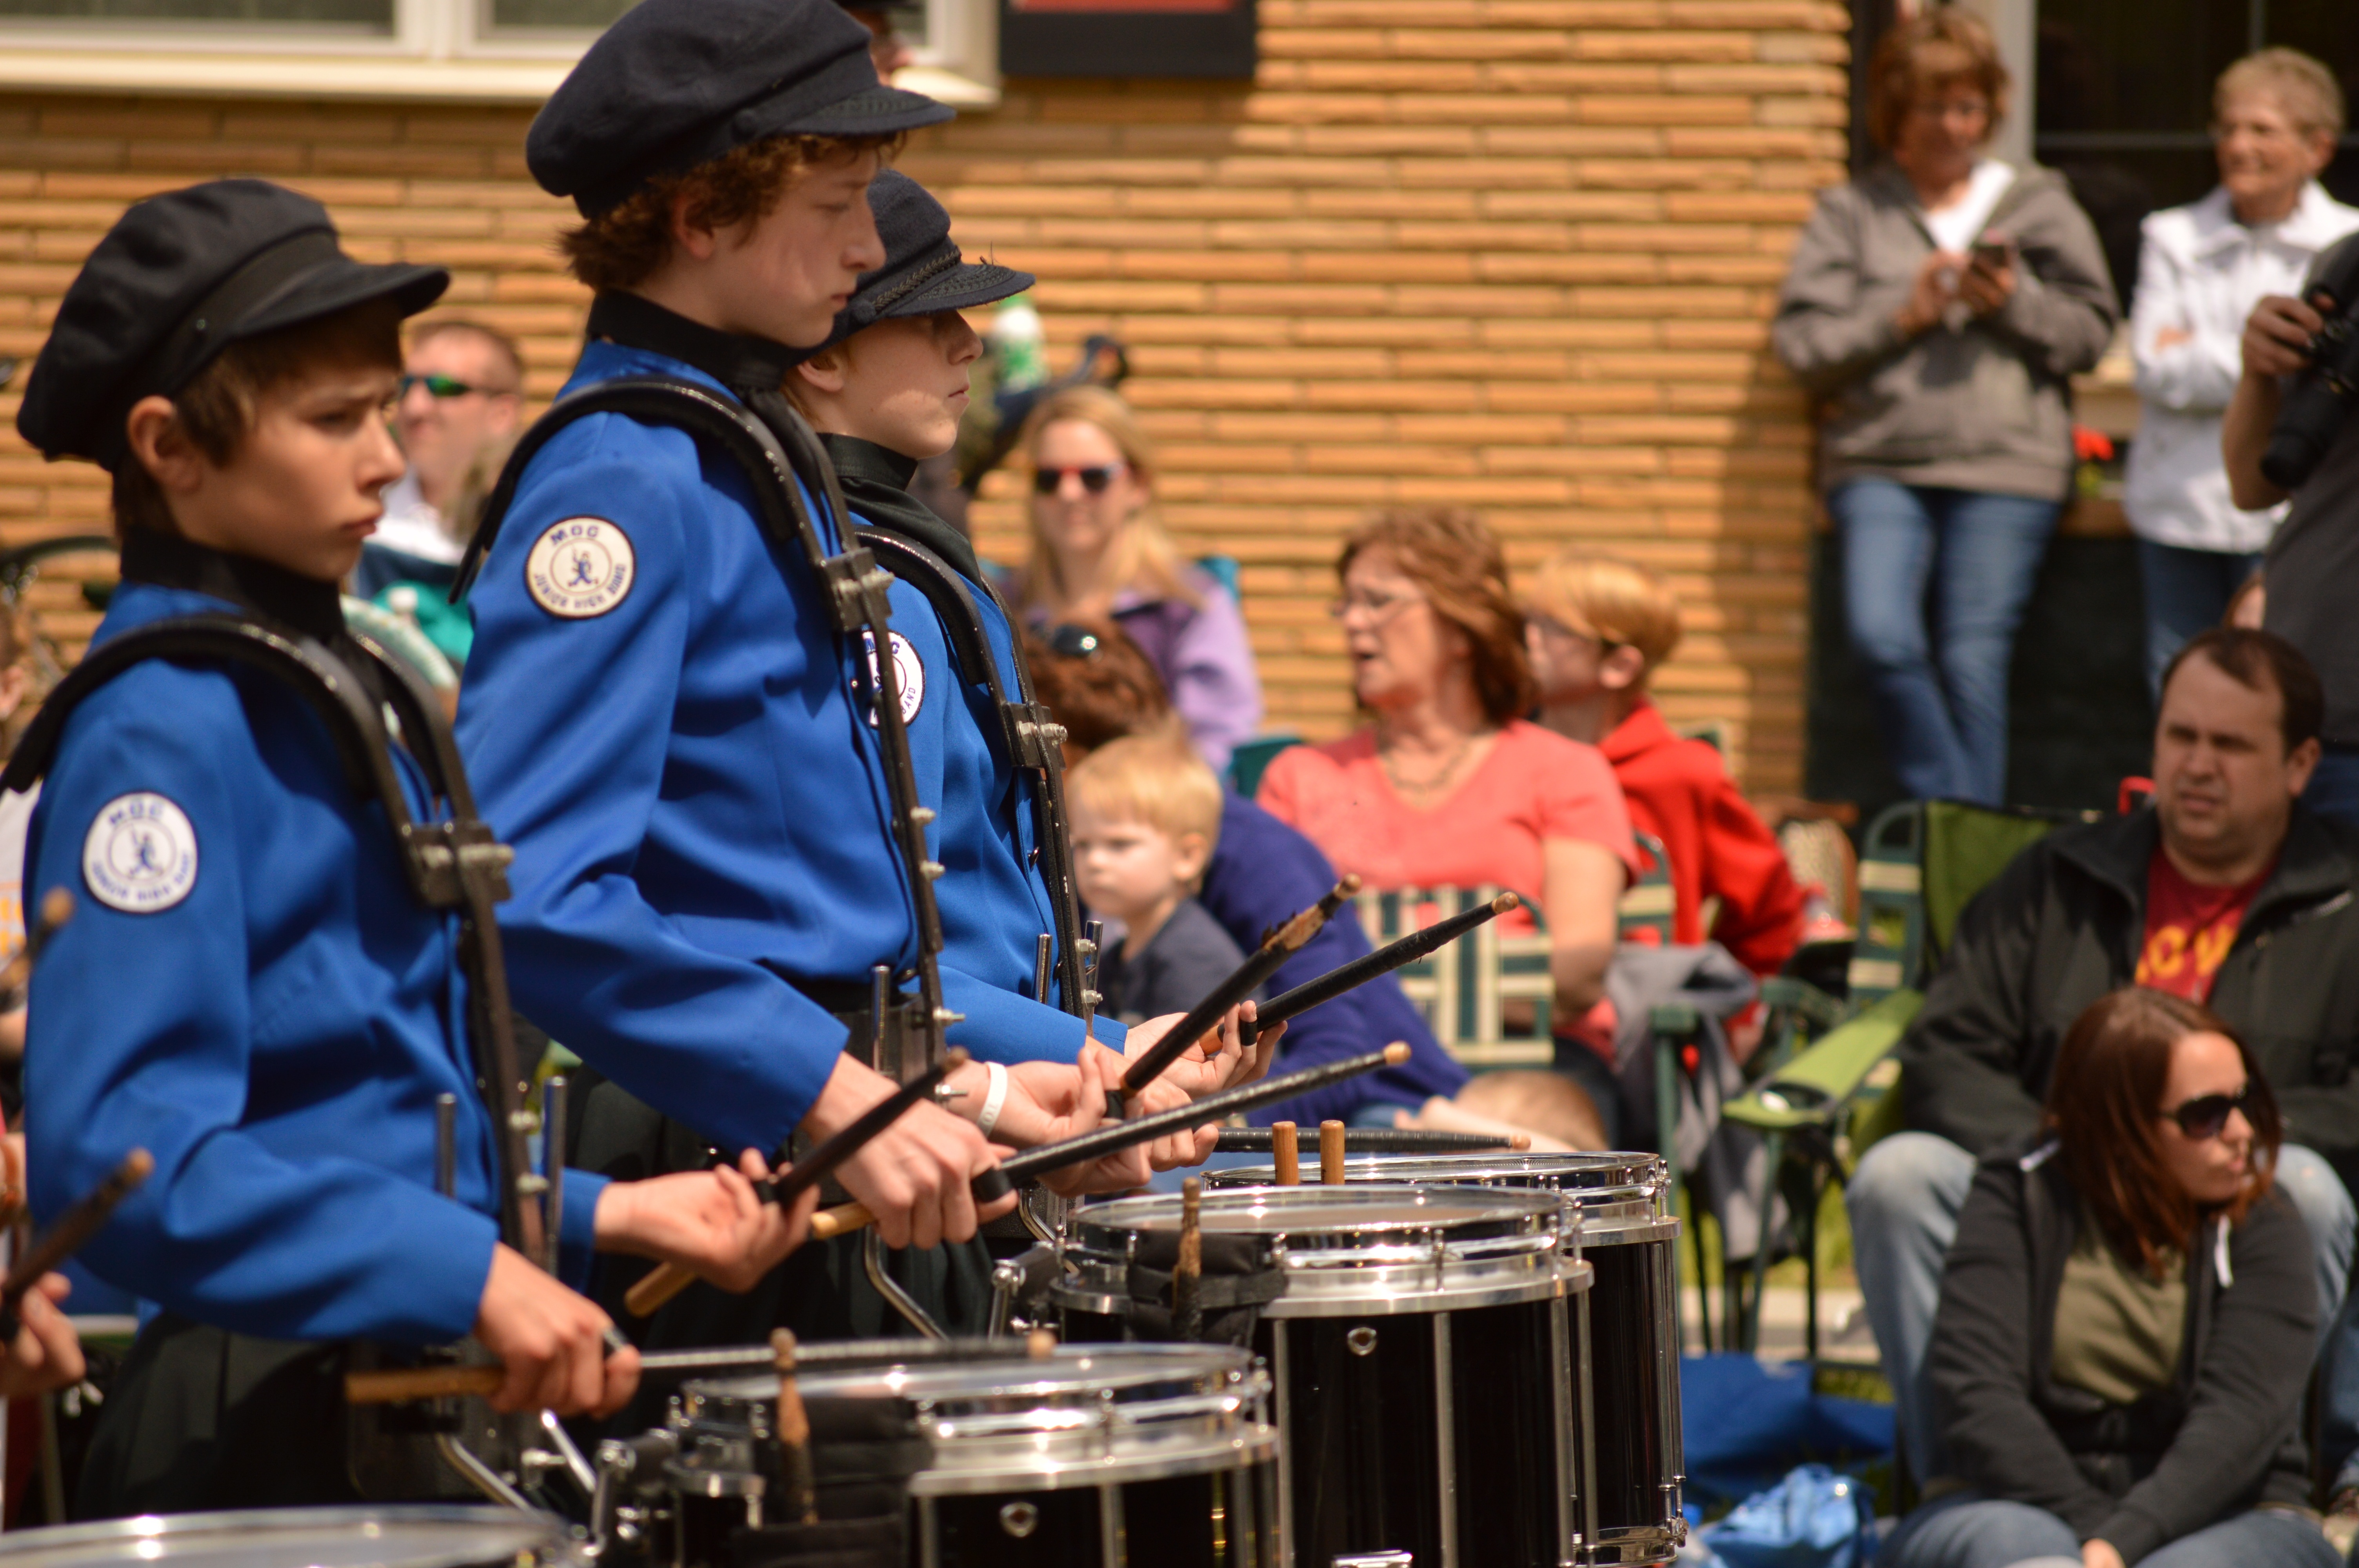
person, music, people, street, play, celebration, band, audience, instrument, musician, drum, player, parade, marching band, musical, performance, sound, uniform, drums, drummer, outfit, marching, crowds, musical ensemble